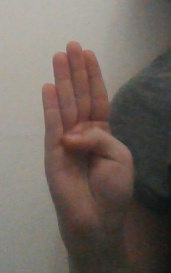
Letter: kaaf